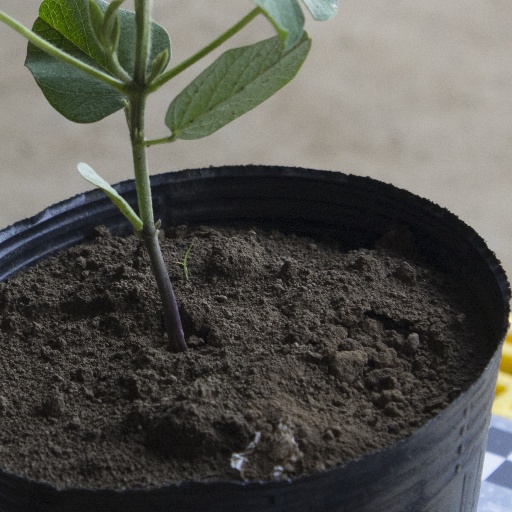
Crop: soybean